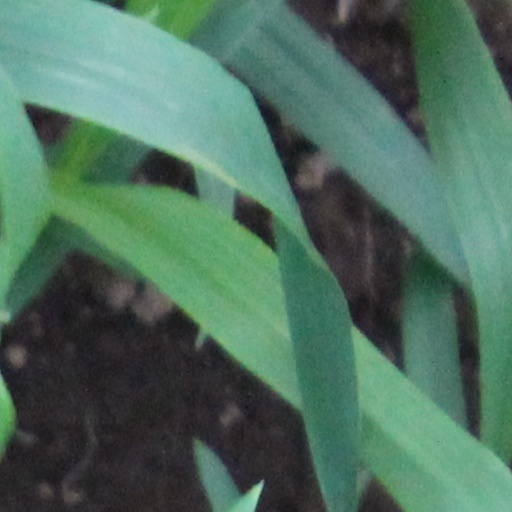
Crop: wheat